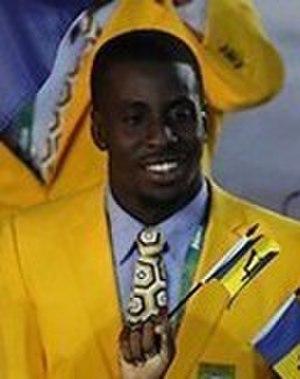
Levi Asher Cadogan est un athlète de la Barbade, spécialiste du sprint.